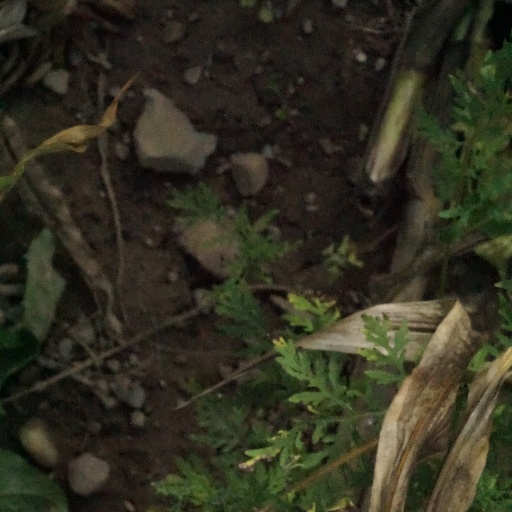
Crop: maize; corn